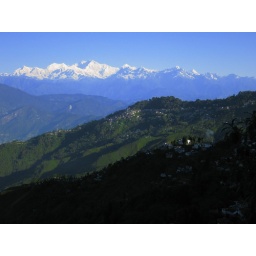
8am and walking back to Darjeeling from Tiger Hill - usually this is covered in cloud